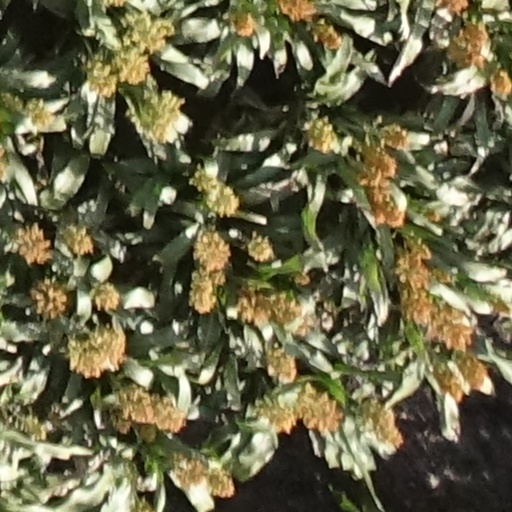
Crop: sorghum